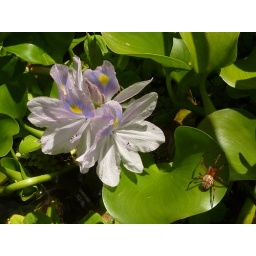
Spider by a flower on the marshy stuff by the lake (in the house that jack built).